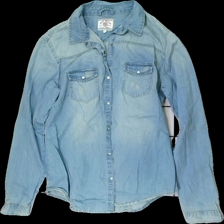
View: front
Type: Shirt
Category: Ladies
Brand: Miss Milla
Colors: Blue
Material: 100% cotton
Cut: Regular
Size: 40
Season: All
Trend: Denim
Stains: Minor
Price range: 50-100
Recommended usage: Export